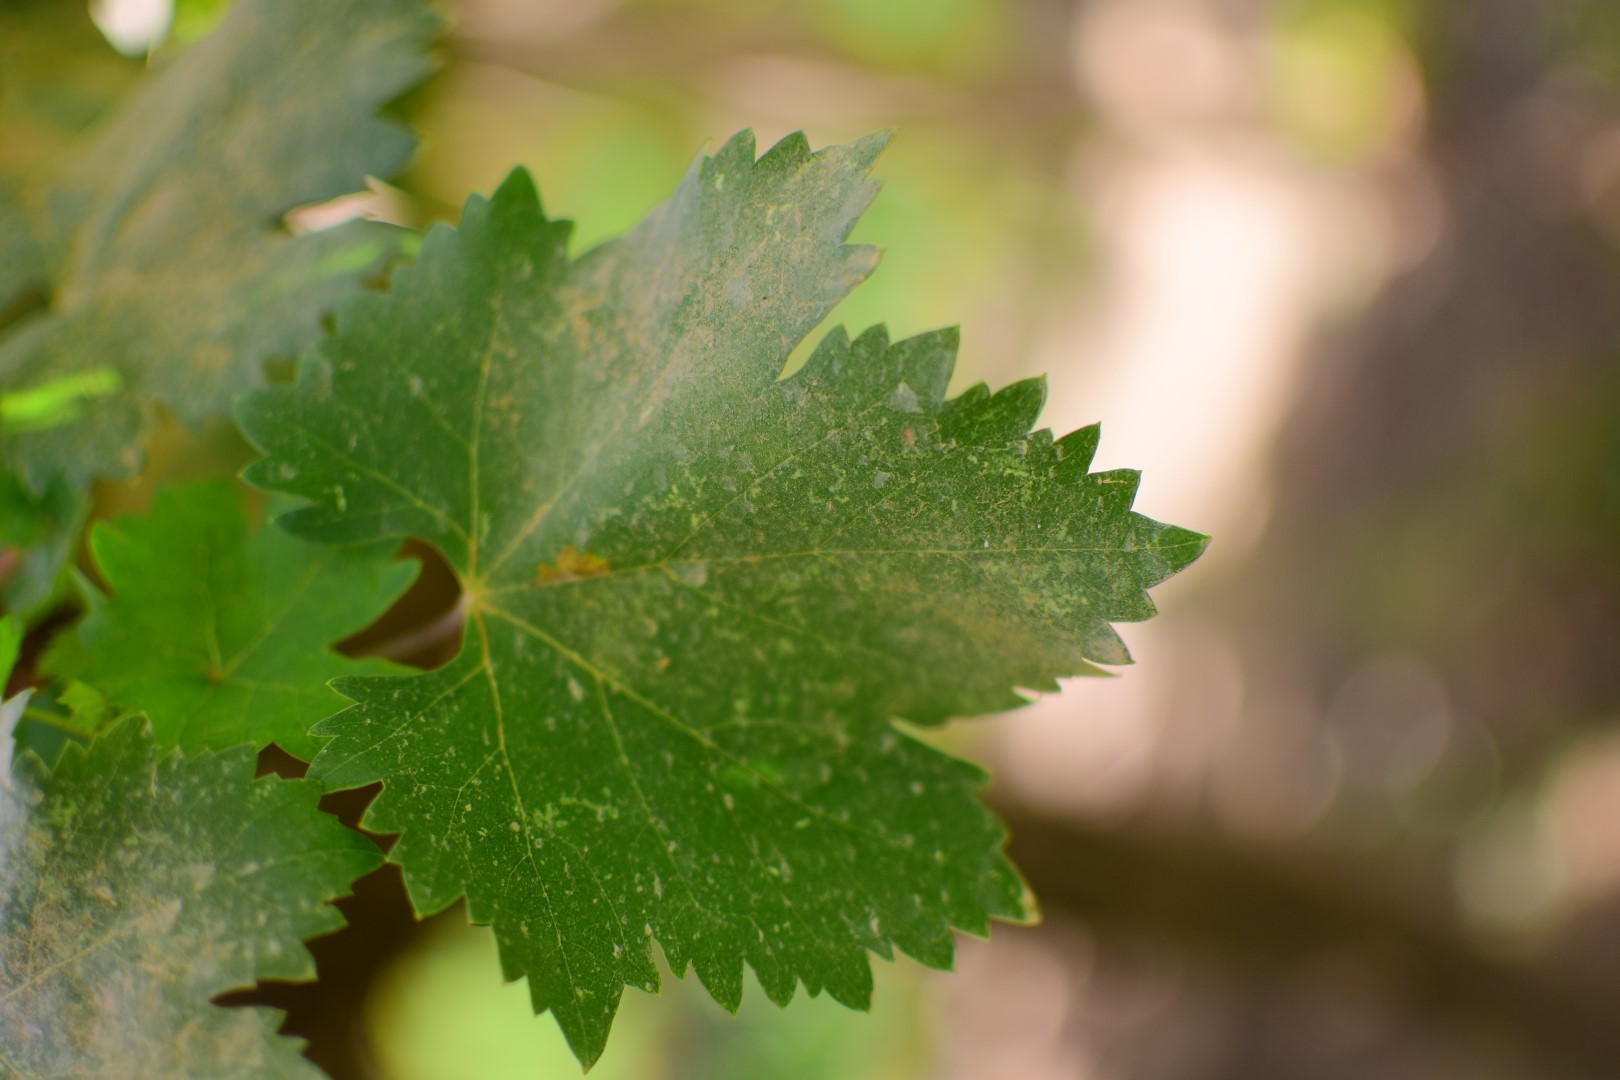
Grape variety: Shdah